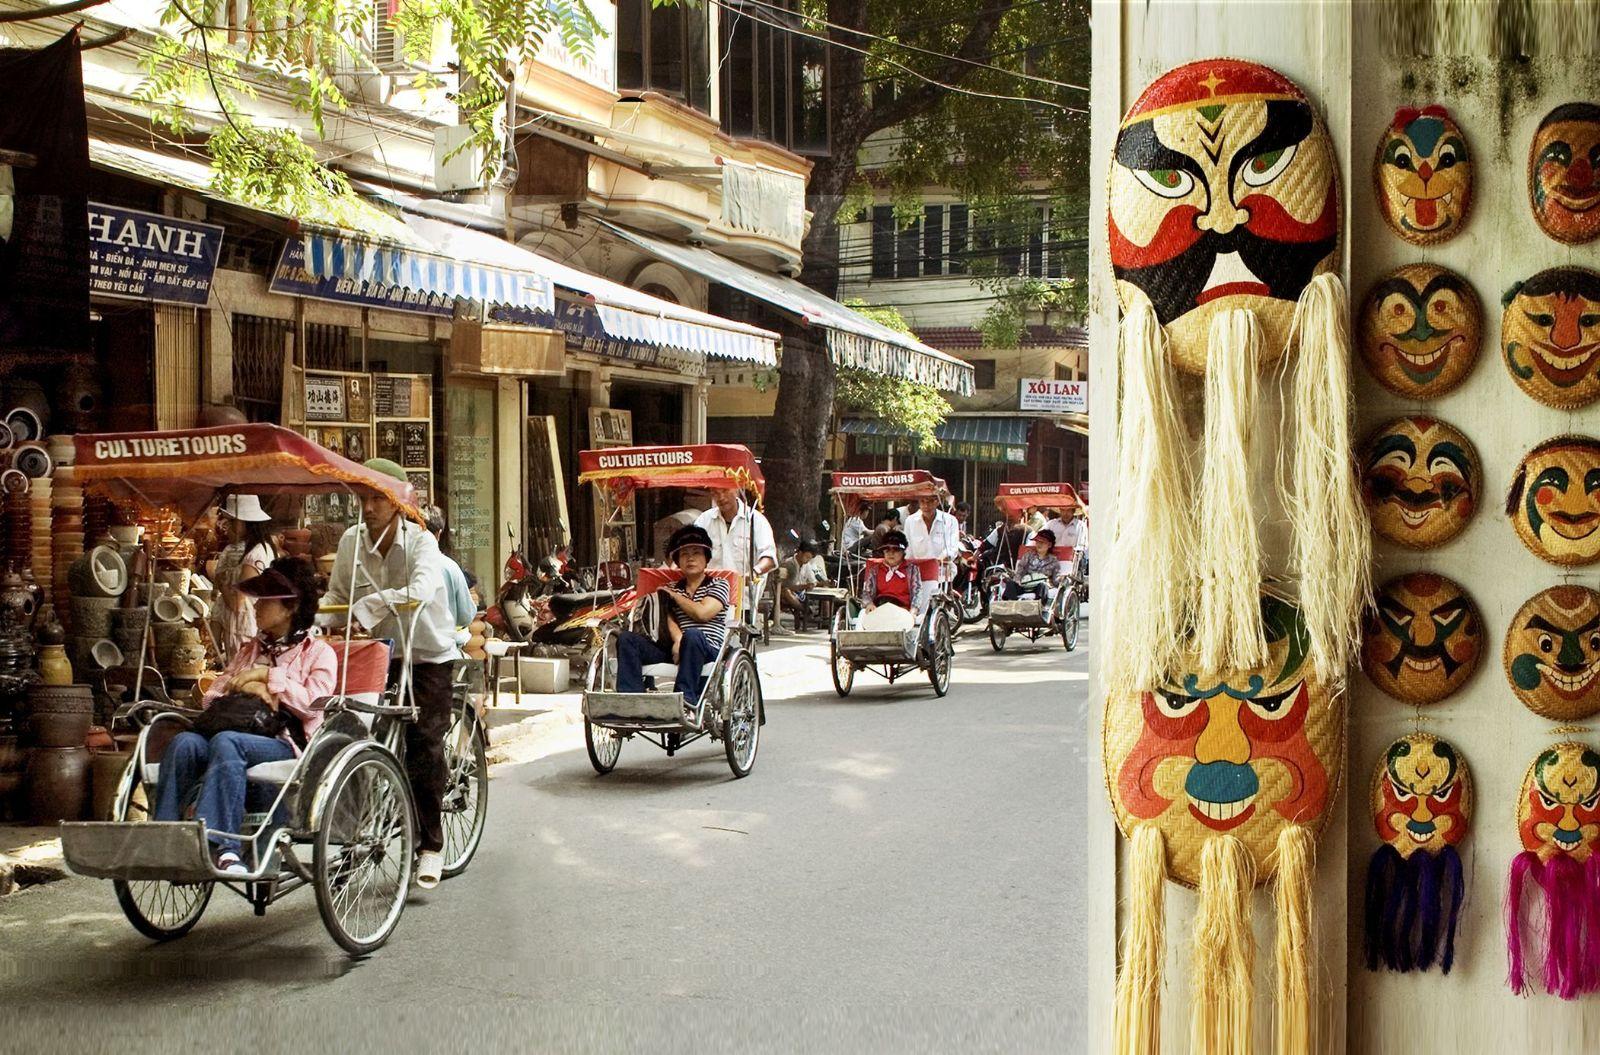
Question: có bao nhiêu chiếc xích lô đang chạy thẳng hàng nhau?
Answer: bốn